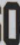
Number: 0